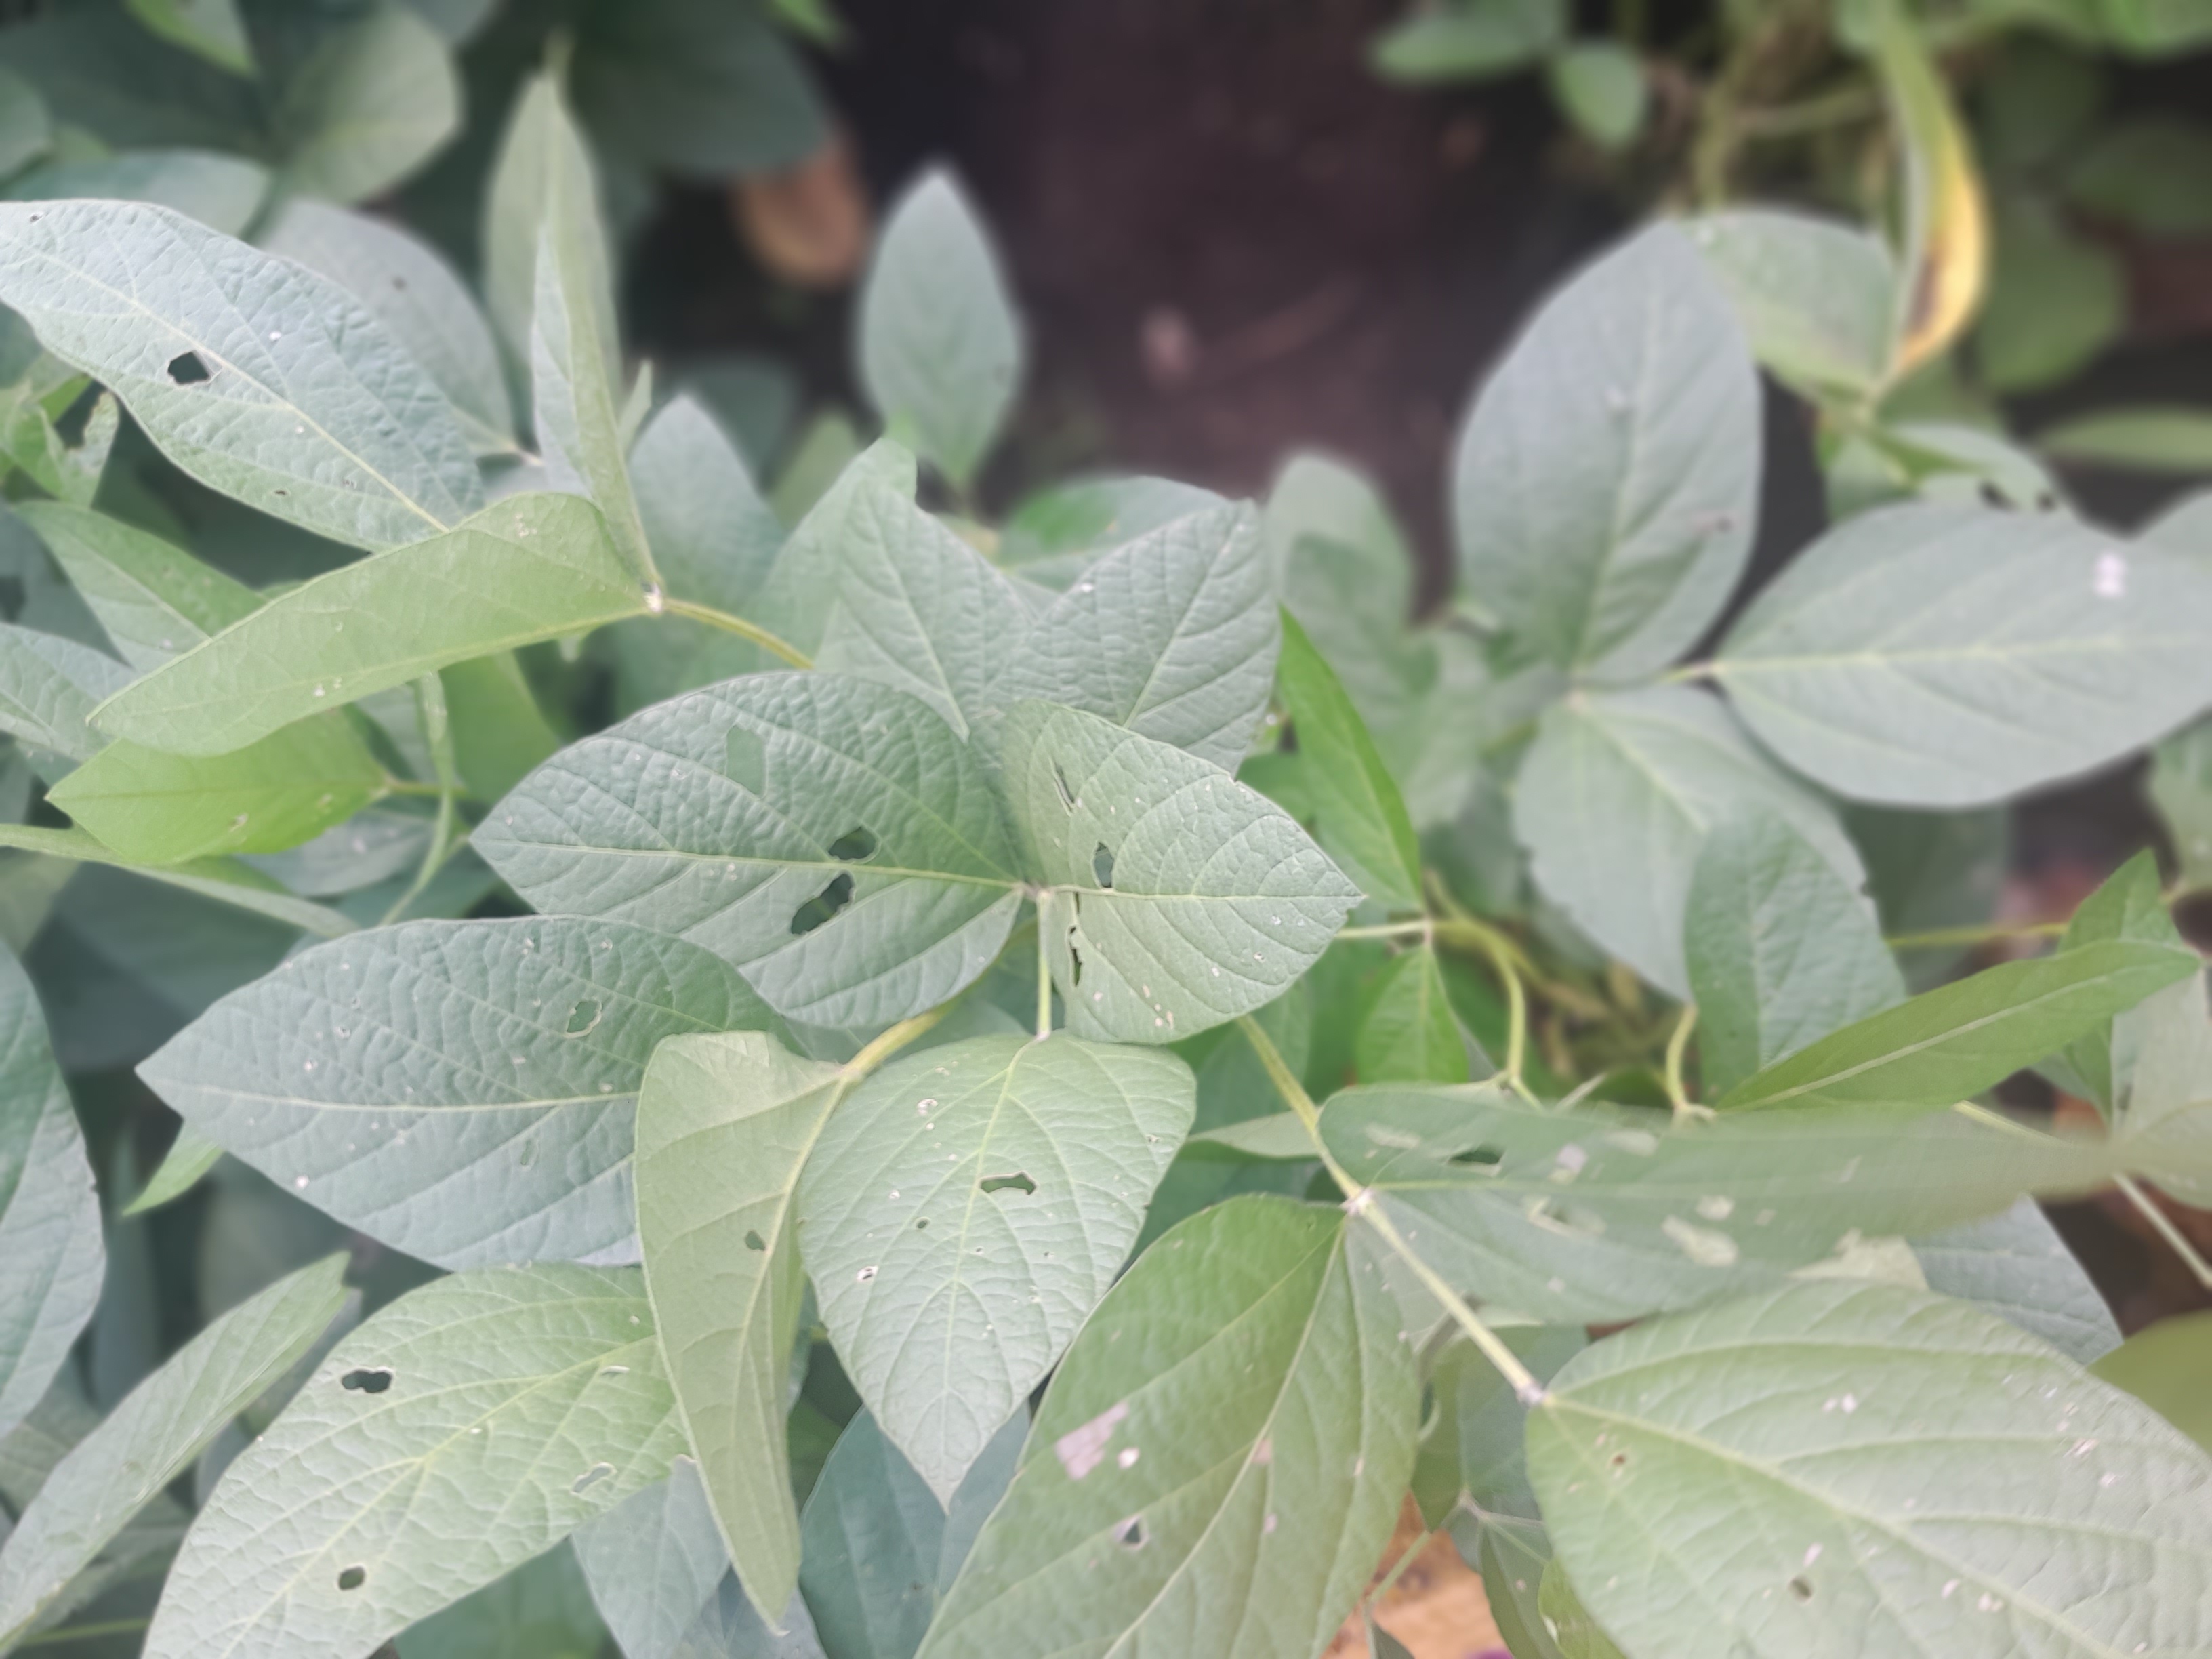
Label: Healthy